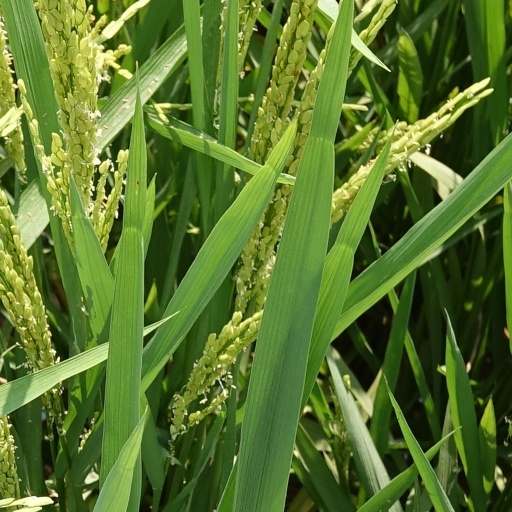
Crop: rice